ASC De Volewijckers

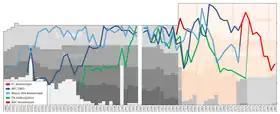
Historical chart of FC Amsterdam league performance (De Volewijkers shown in green)

De Volewijckers was one of a number of Dutch football clubs that were successful in post-war leagues before being forced to merge to cope with the popularity of bigger teams such as Ajax and Feyenoord. In 1942, they were promoted to the top tier of Dutch football to become the biggest club in Amsterdam. They played their home games at "Mosveld" in Amsterdam-Noord but moved to Ajax' Stadion de Meer during the Second World War after Mosveld was bombed. In 1944, they were crowned Dutch league champions. Formerly amateur, they became a professional club in 1954 and played in the Eredivisie from 1961 through 1963. They were forced to leave Mosveld in 1964 and were moved to a new complex in Buiksloterbanne.